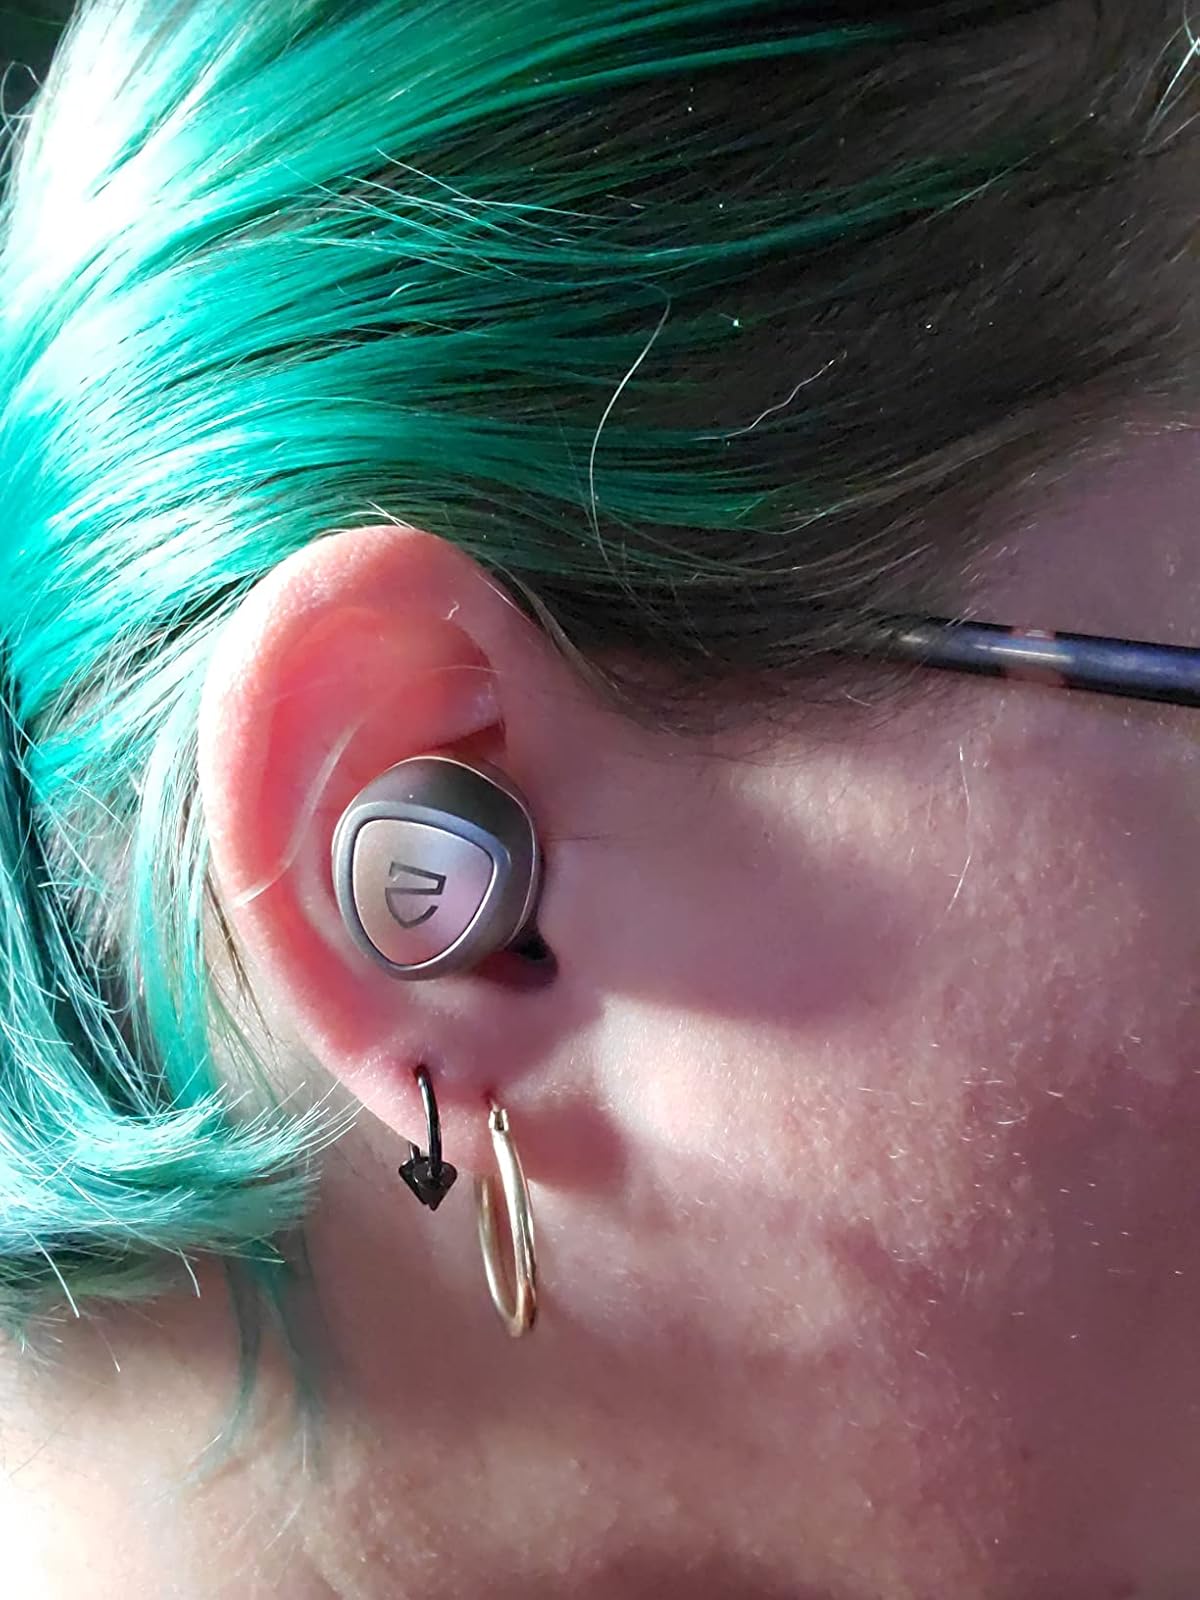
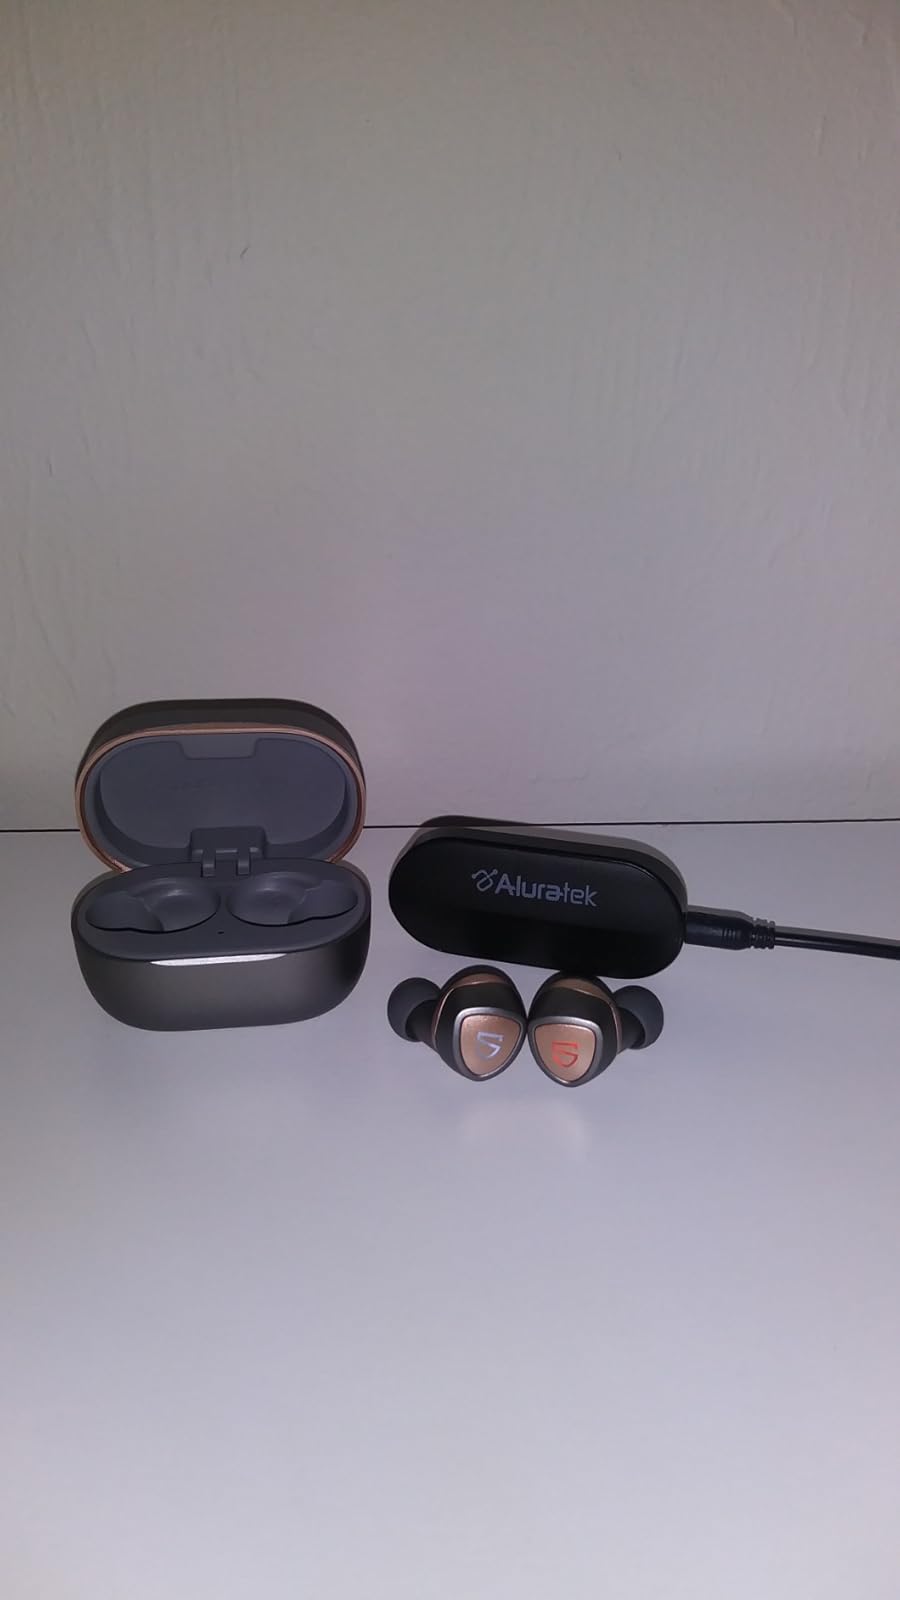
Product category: earbuds
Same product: yes